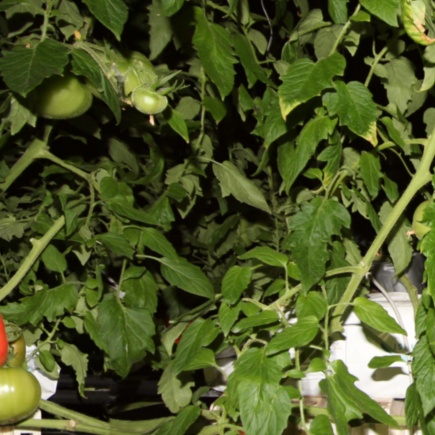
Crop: tomato